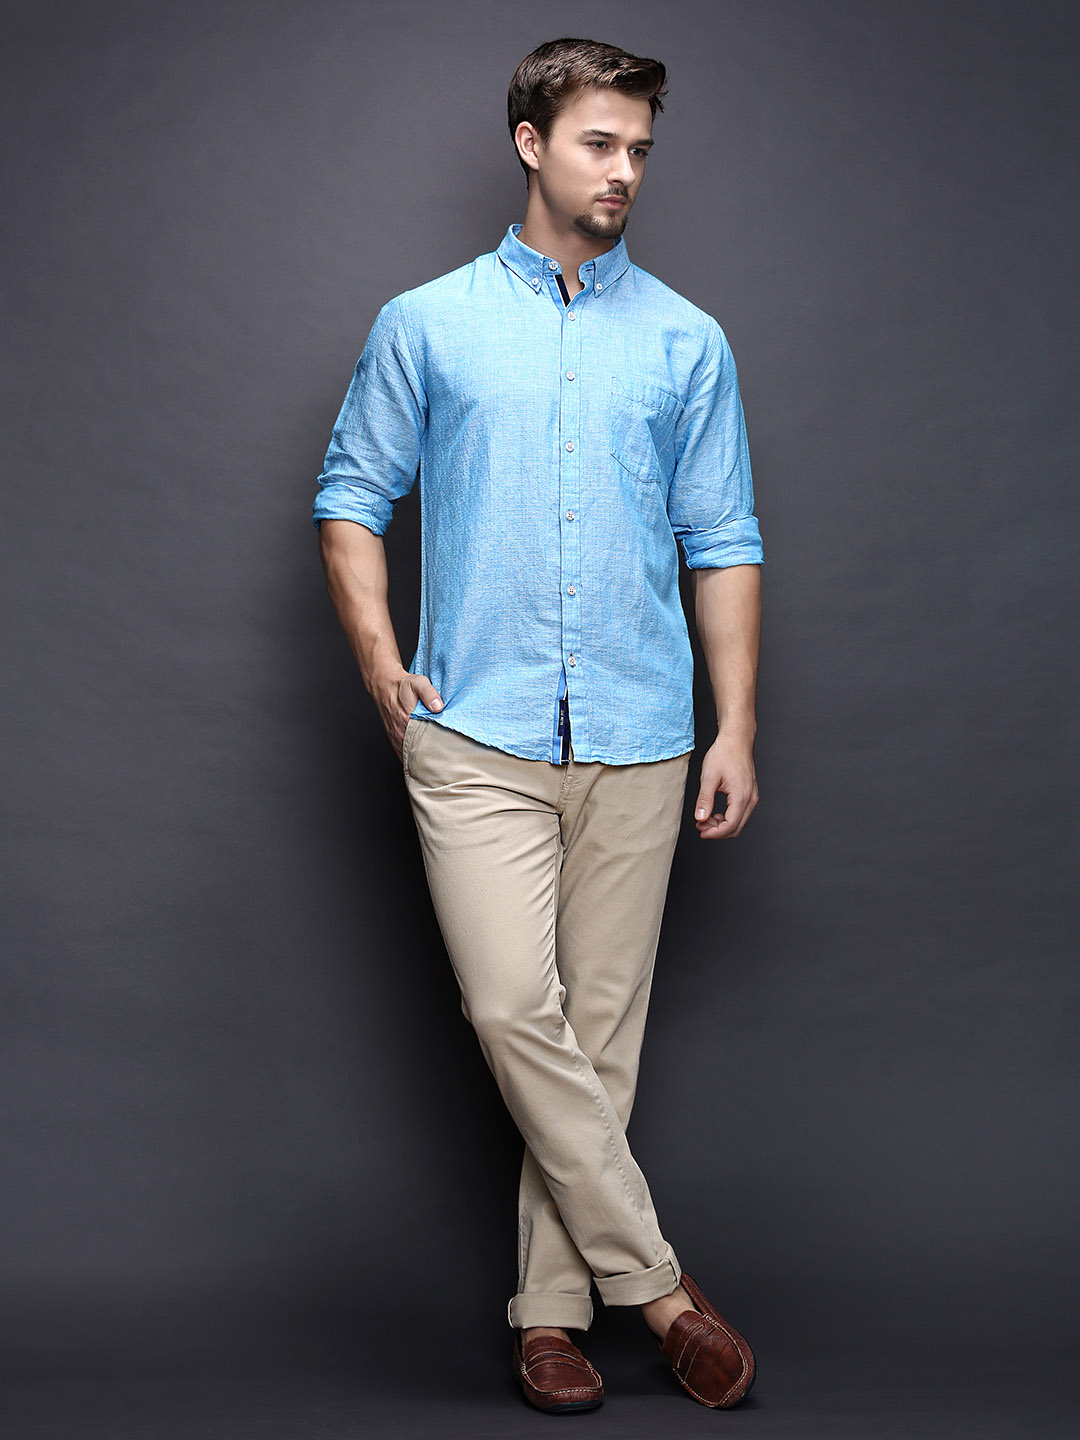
Lee Men Black Chicago Fit Jeans
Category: Apparel / Bottomwear / Jeans
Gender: Men
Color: Black
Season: Spring 2013
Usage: Casual